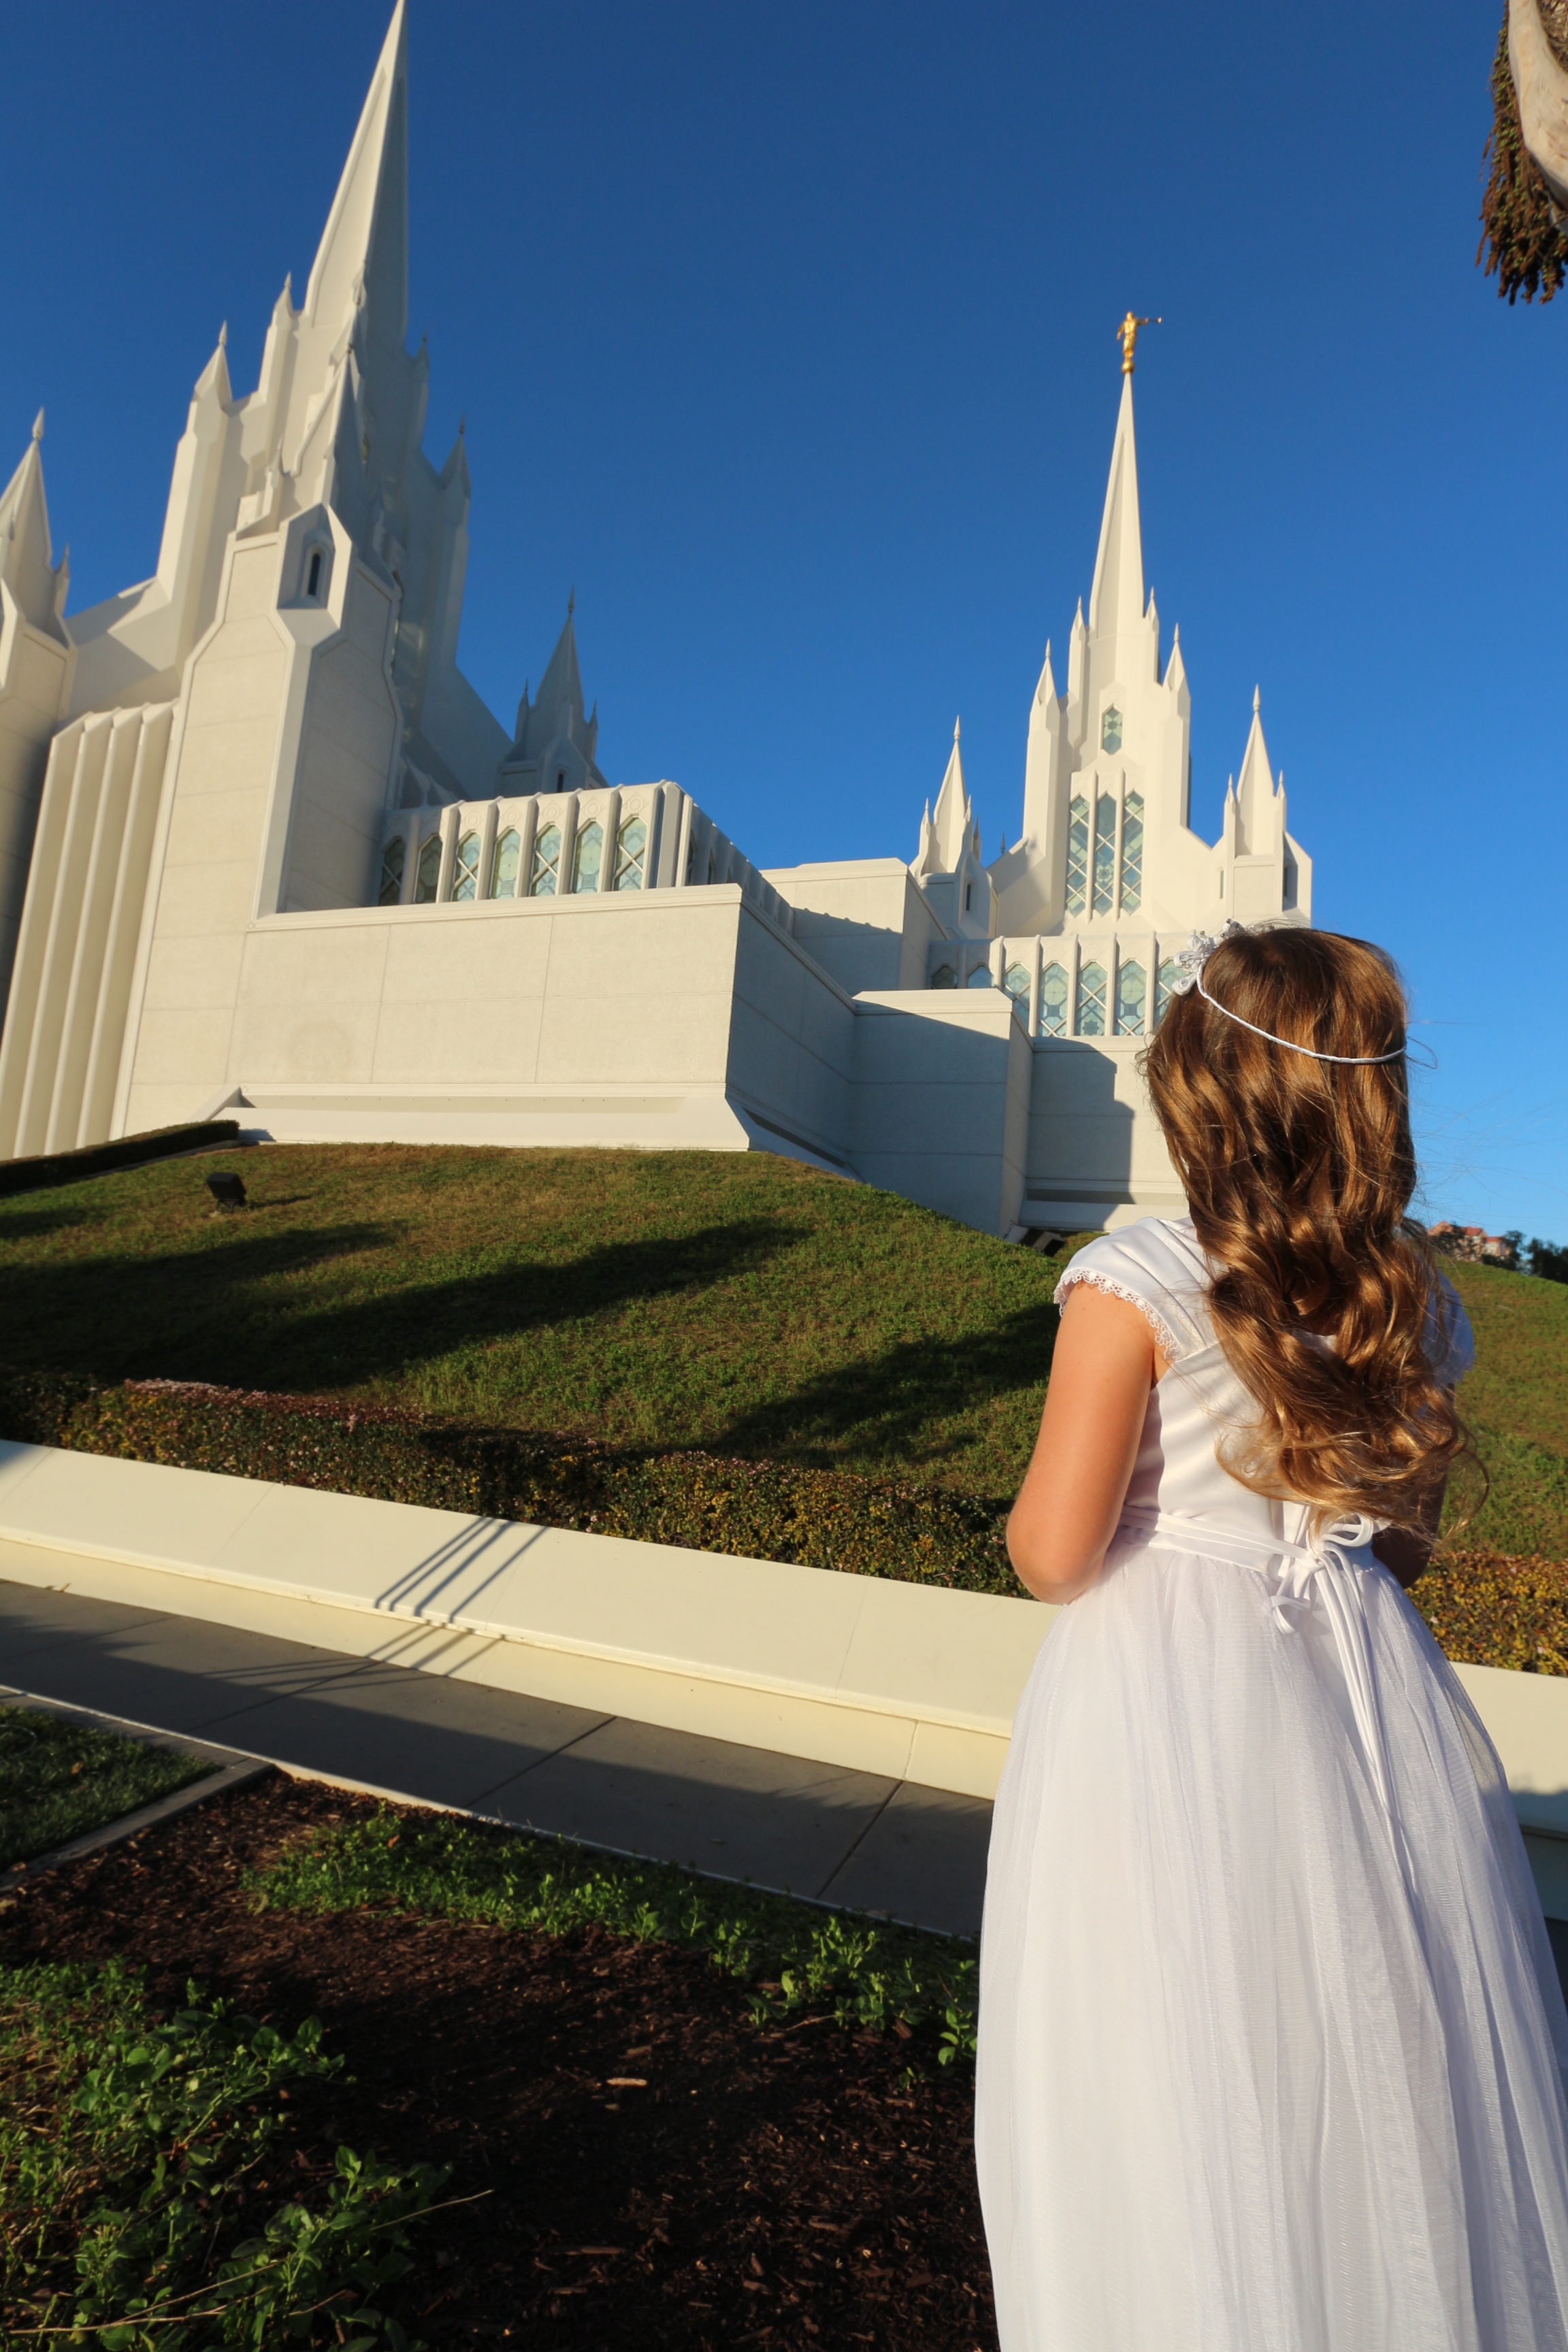
girl, vacation, religion, landmark, church, cathedral, praying, place of worship, spiritual, christ, angel, temple, utah, jesus, history, christianity, saints, san diego, mormon, mormonism, latter day, chilb